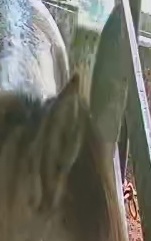
Face region: ears (position_of_ears)
Pain indicator: not_present